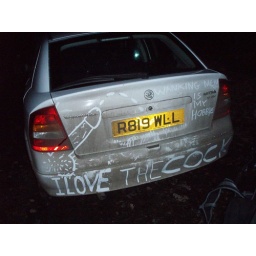
Don't buy a white car when you hang around with juvenile artistic geniuses